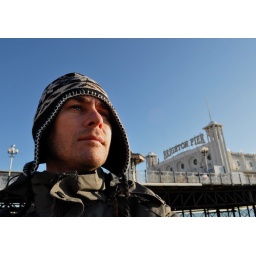
A day in Brighton today, a beautiful day with a clear blue sky but freezing temps.